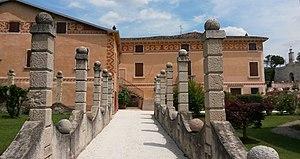
Villa Nichesola-Conforti est l'un des exemples les plus significatifs du modèle de villa du Cinquecento en Valpolicella. L'intérieur présente trois salles décorées par des fresques au sujet mythologique peintes par Paolo Farinati, peintre originaire de Vérone.